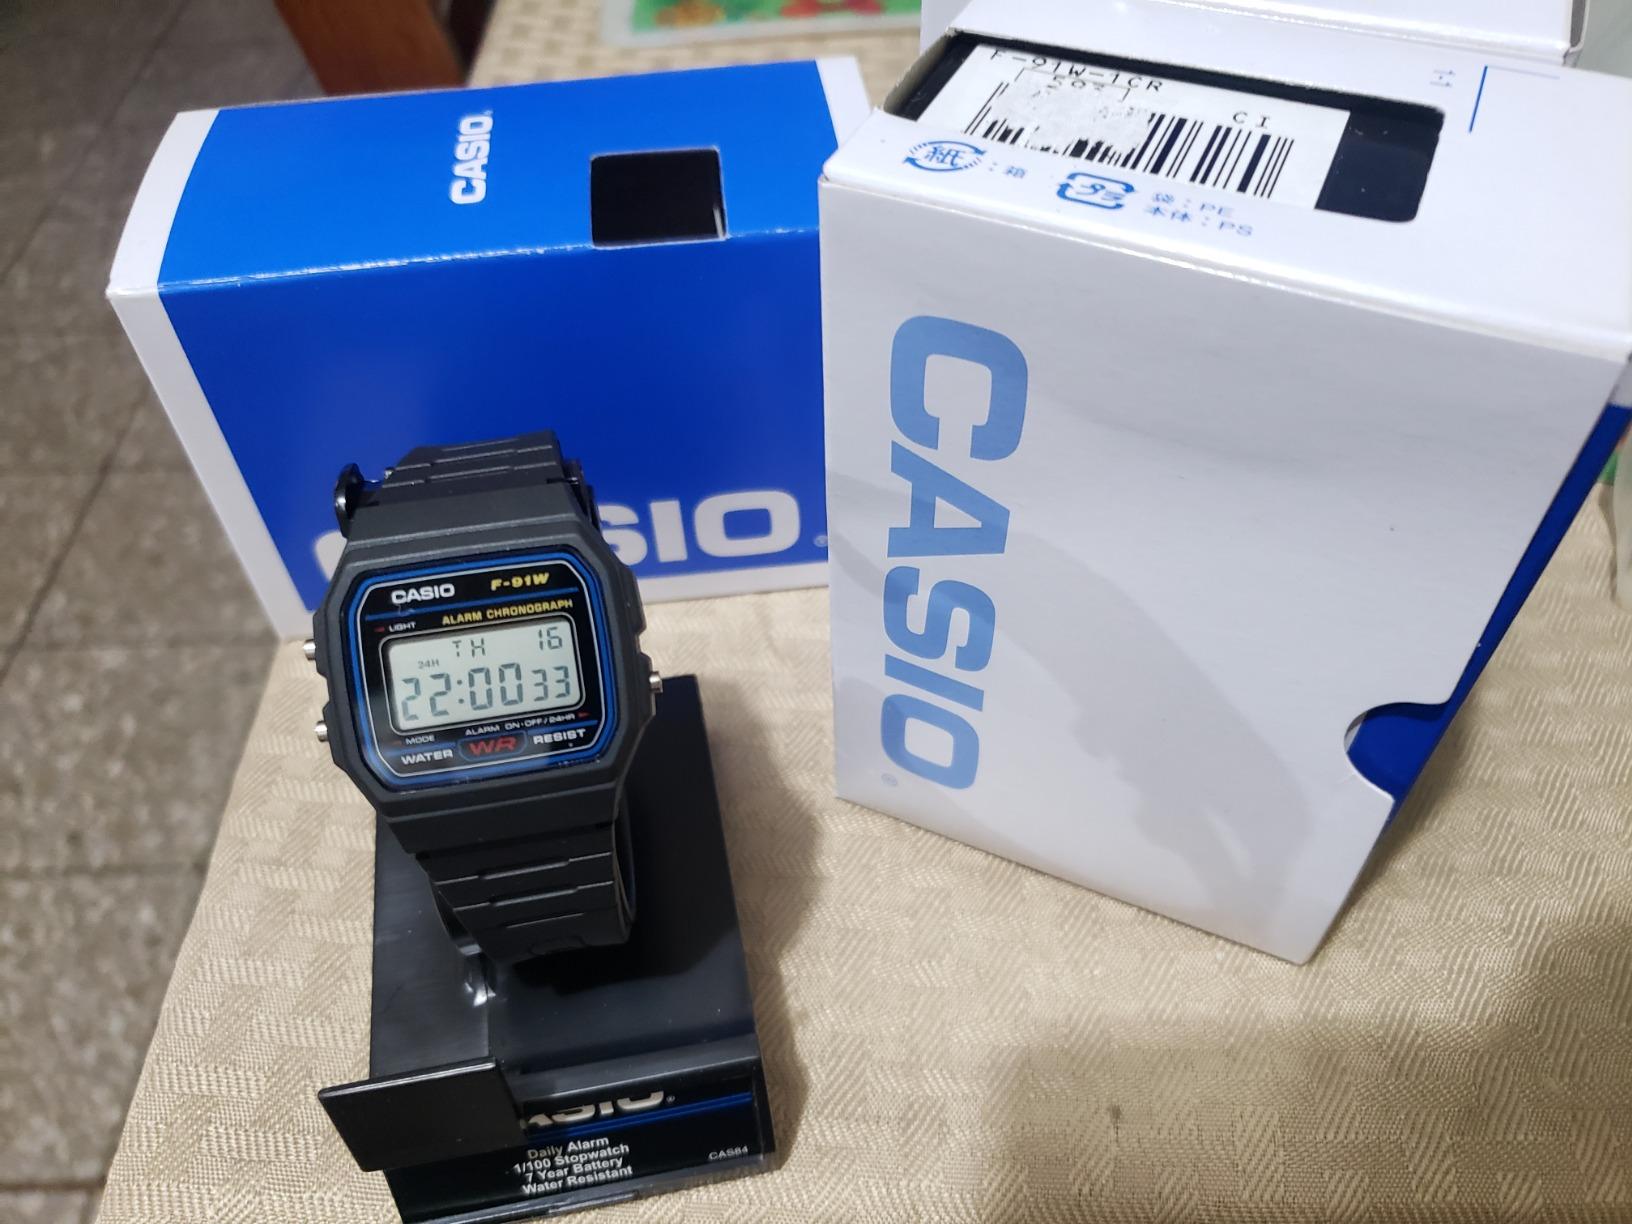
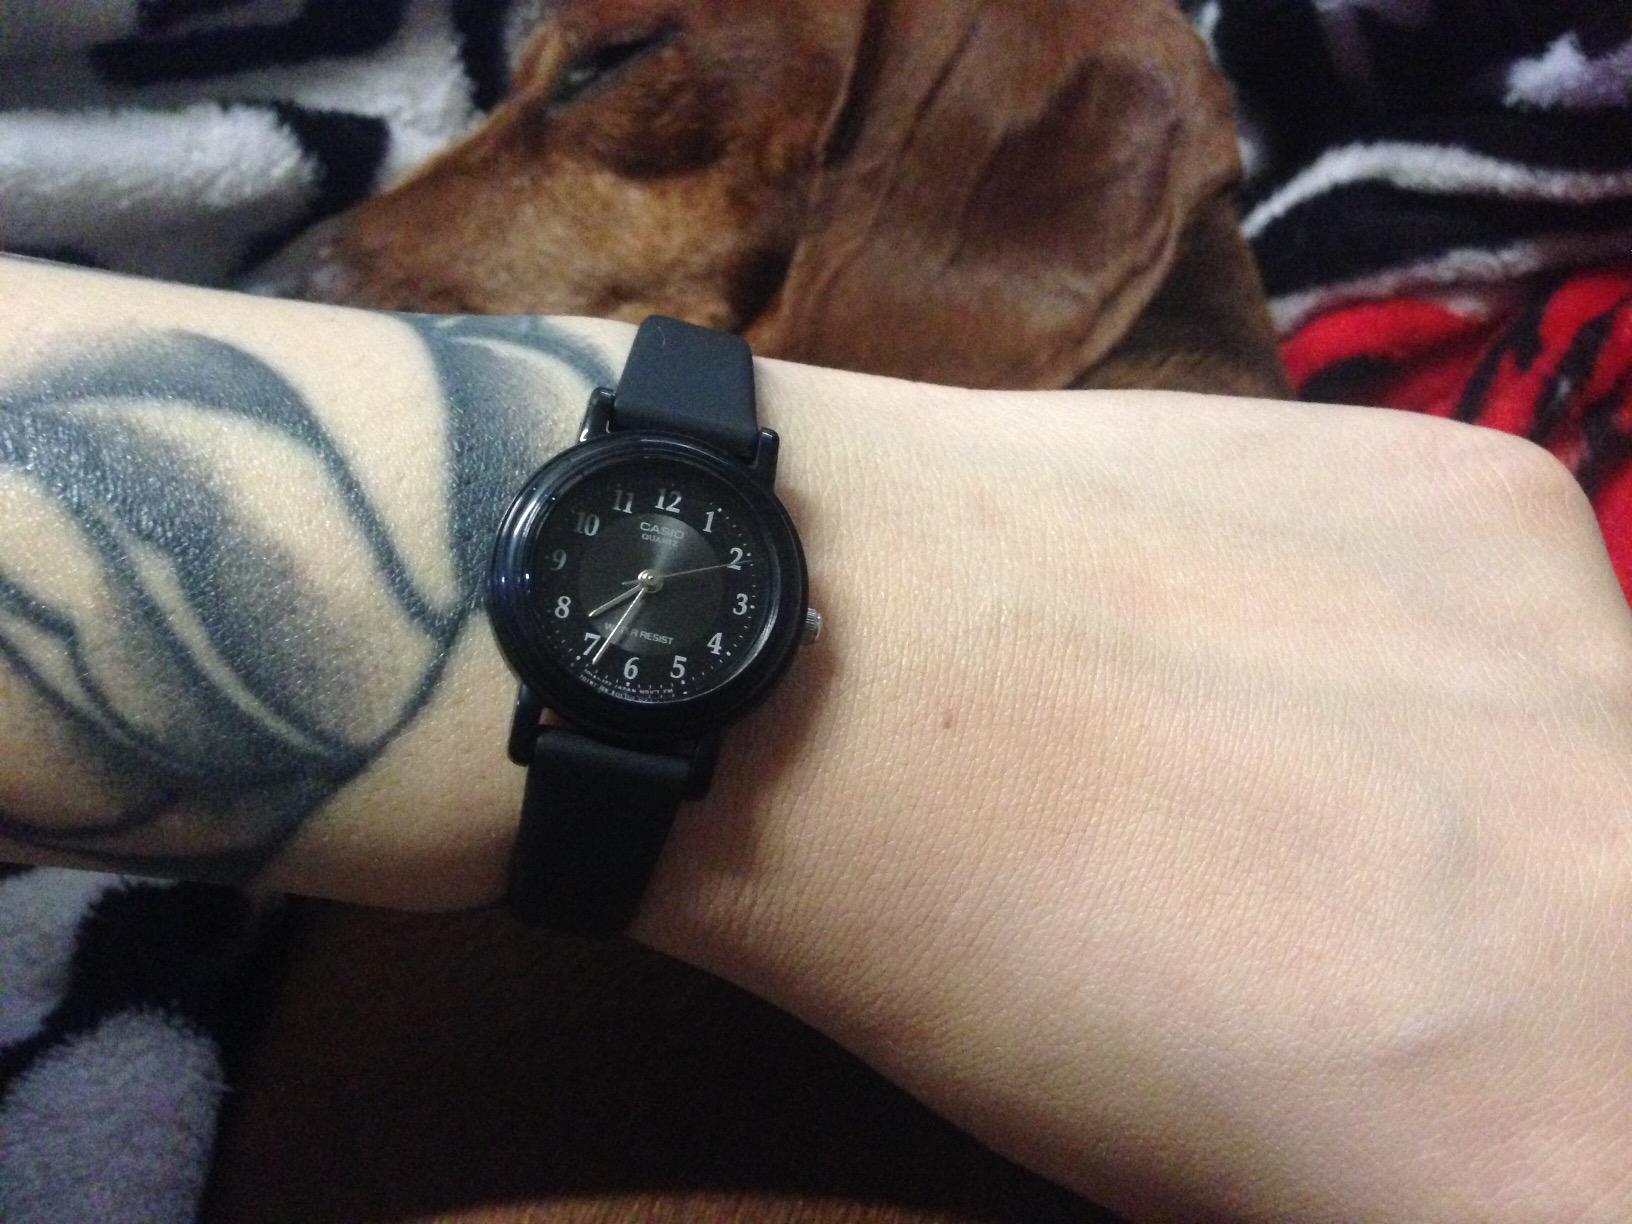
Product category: accessories_watch
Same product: no